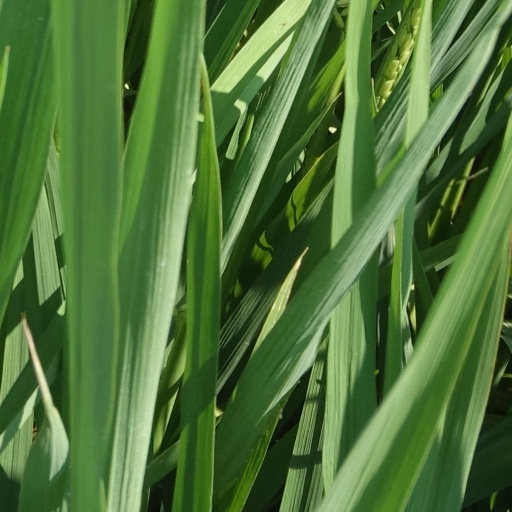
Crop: rice